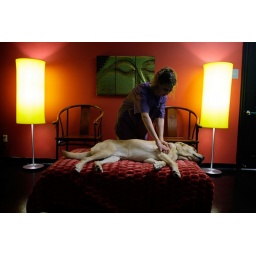
Chateau Poochie the luxury hotel for dogs and cats in Pompano Beach, Florida.